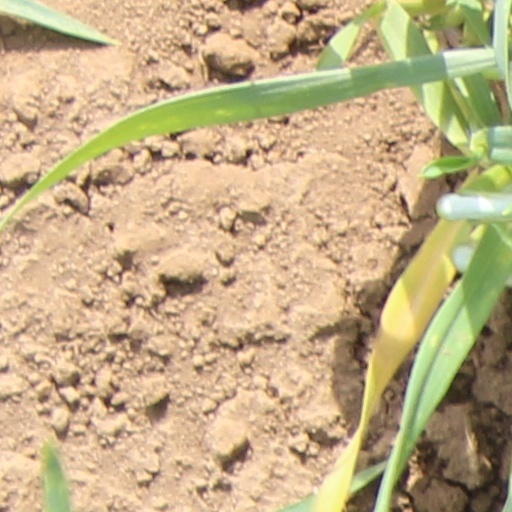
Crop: wheat